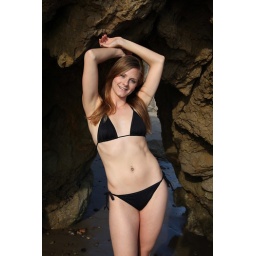
Photoshoot of a pretty model with long blonde hair and blue eyes in a black bikini.